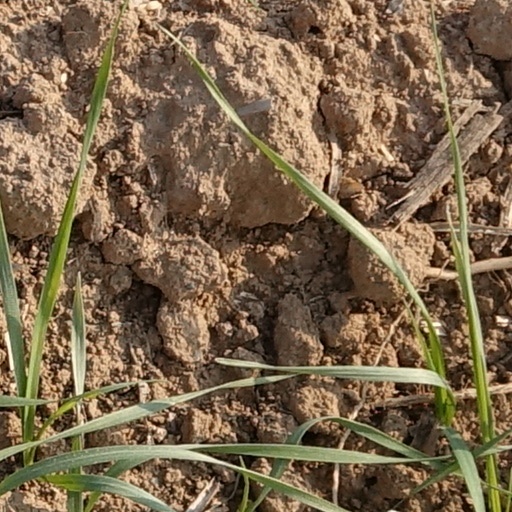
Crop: wheat